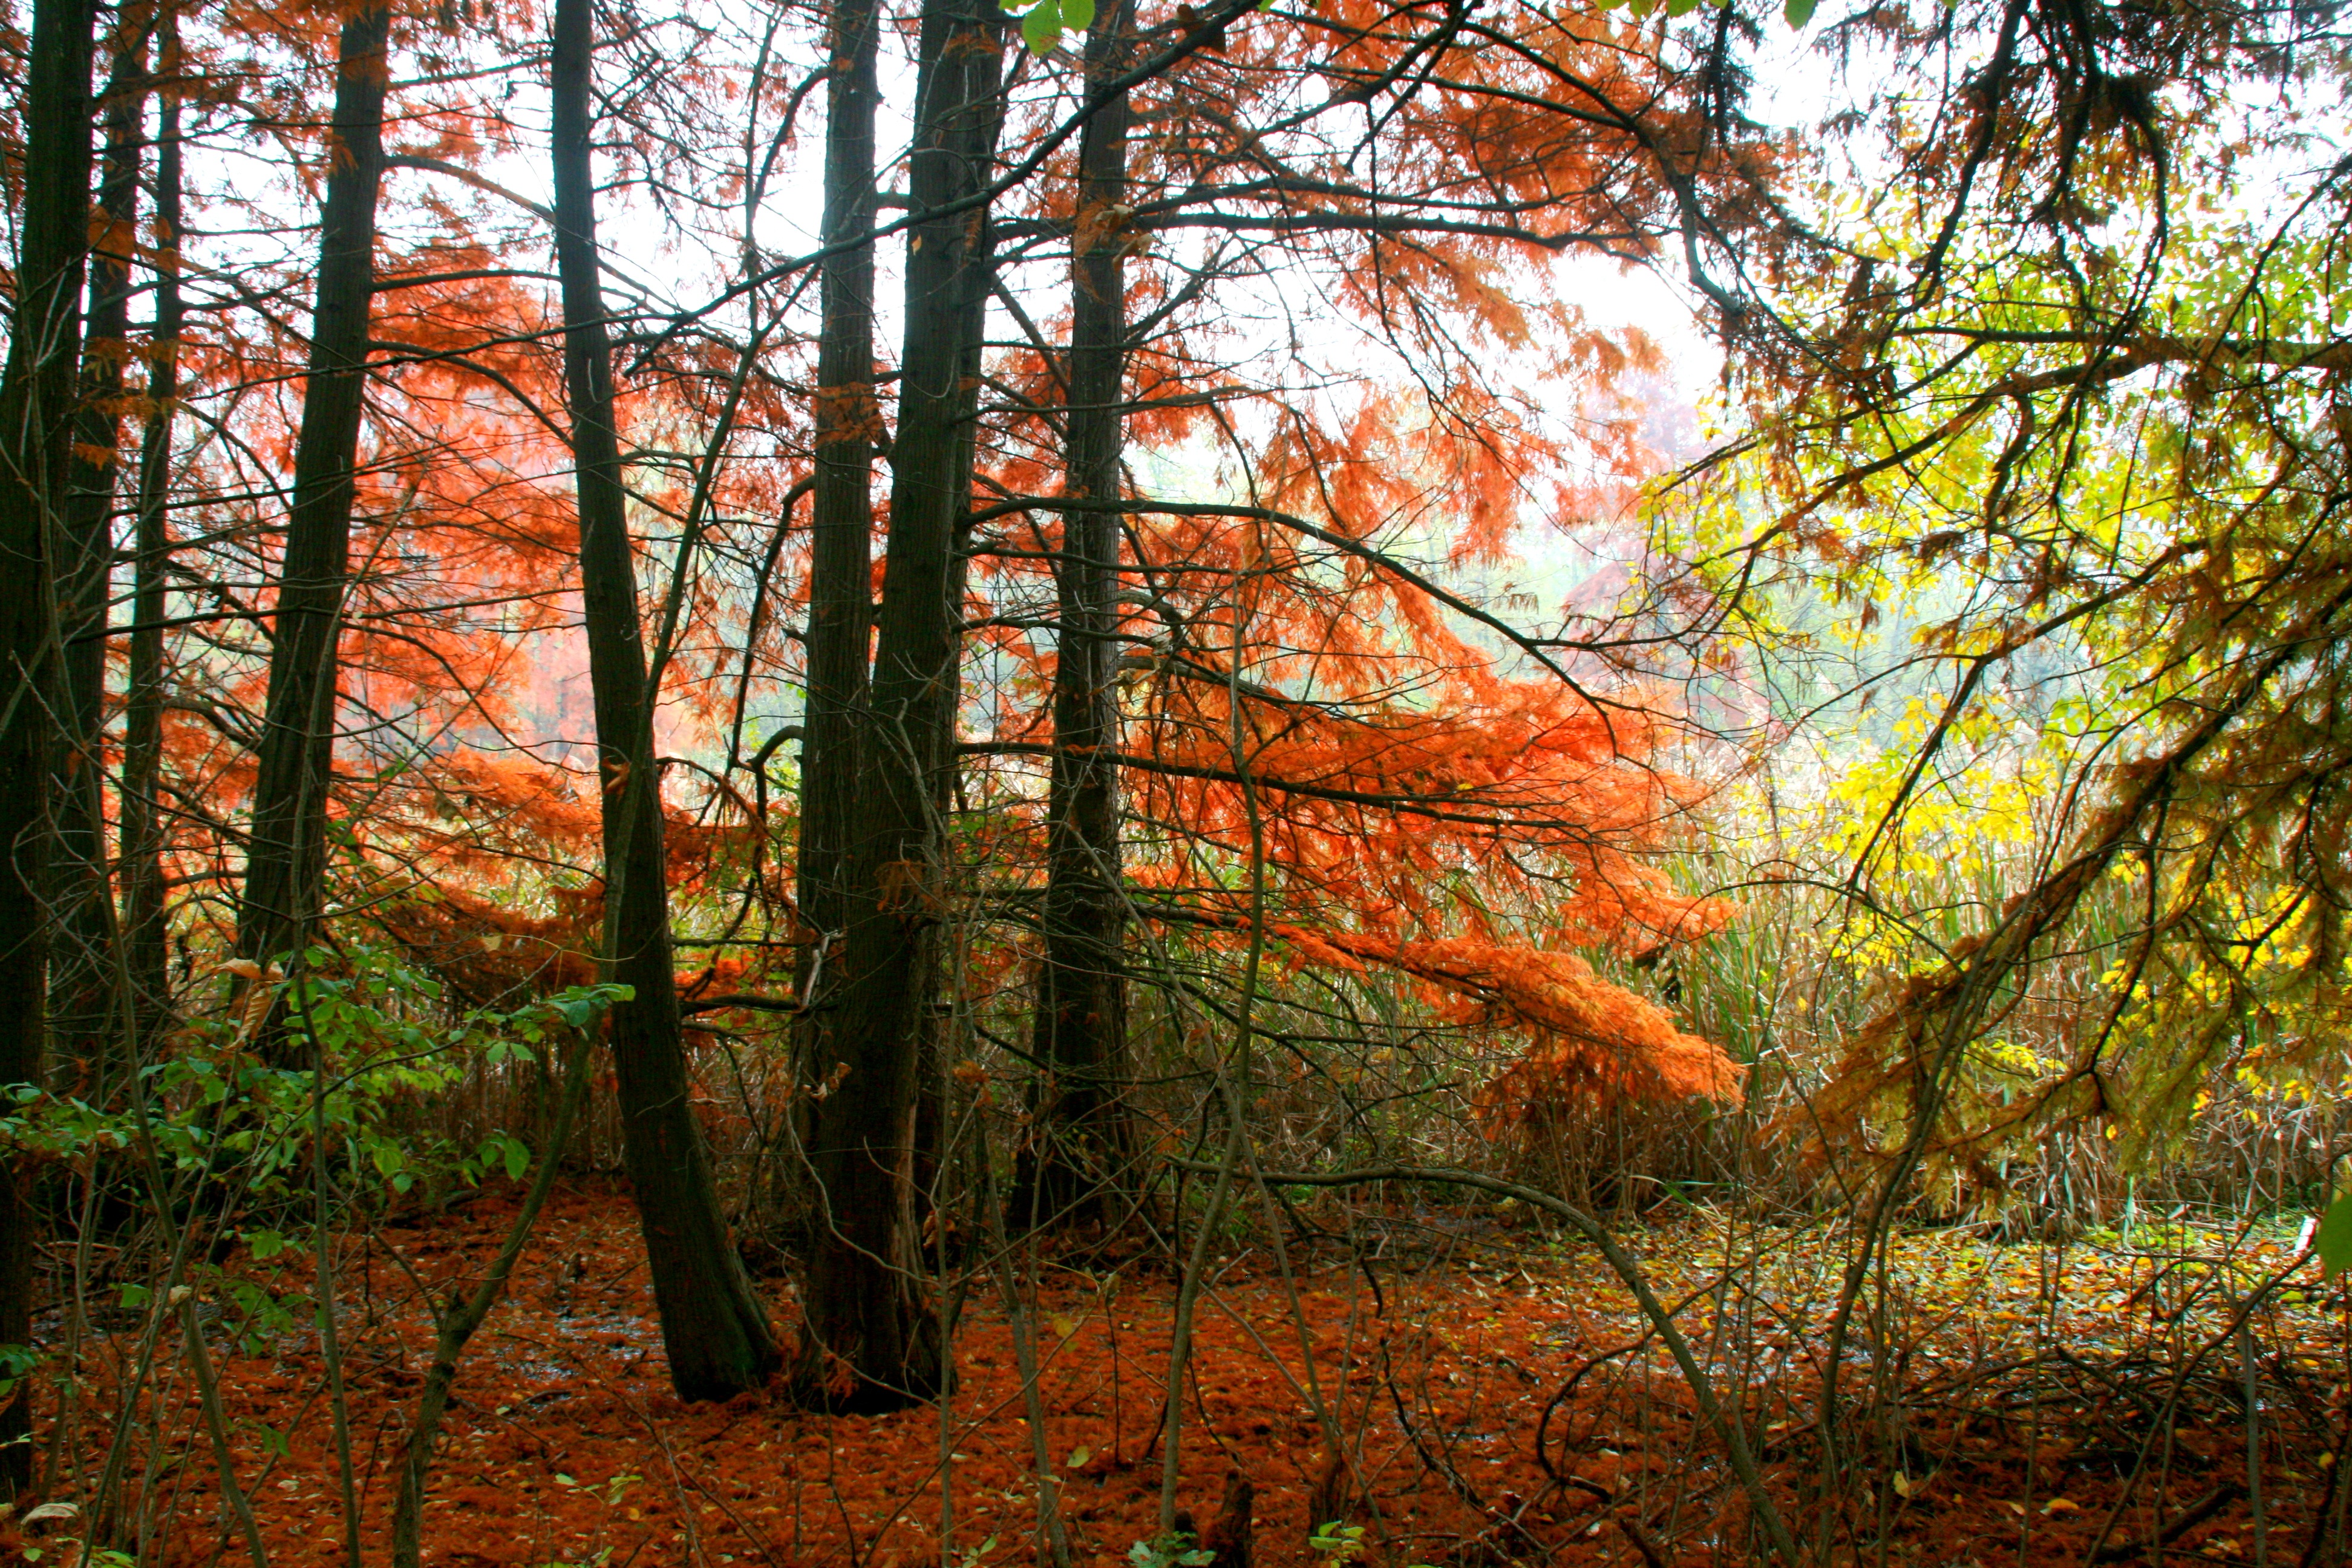
landscape, tree, forest, branch, sunlight, leaf, red, autumn, season, coloring, leaves, deciduous, grove, woodland, habitat, ecosystem, biome, old growth forest, natural environment, woody plant, temperate broadleaf and mixed forest, temperate coniferous forest